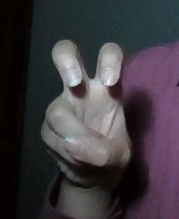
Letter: toot